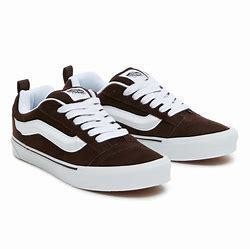
Brand: Vans
Model: KNU Skool